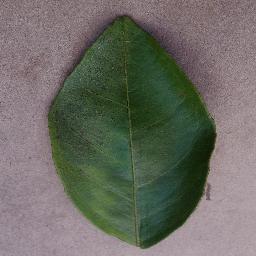
Label: Orange___Haunglongbing_(Citrus_greening)